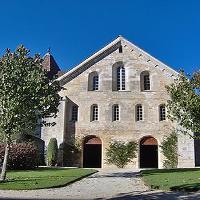
Weather: sun or clear